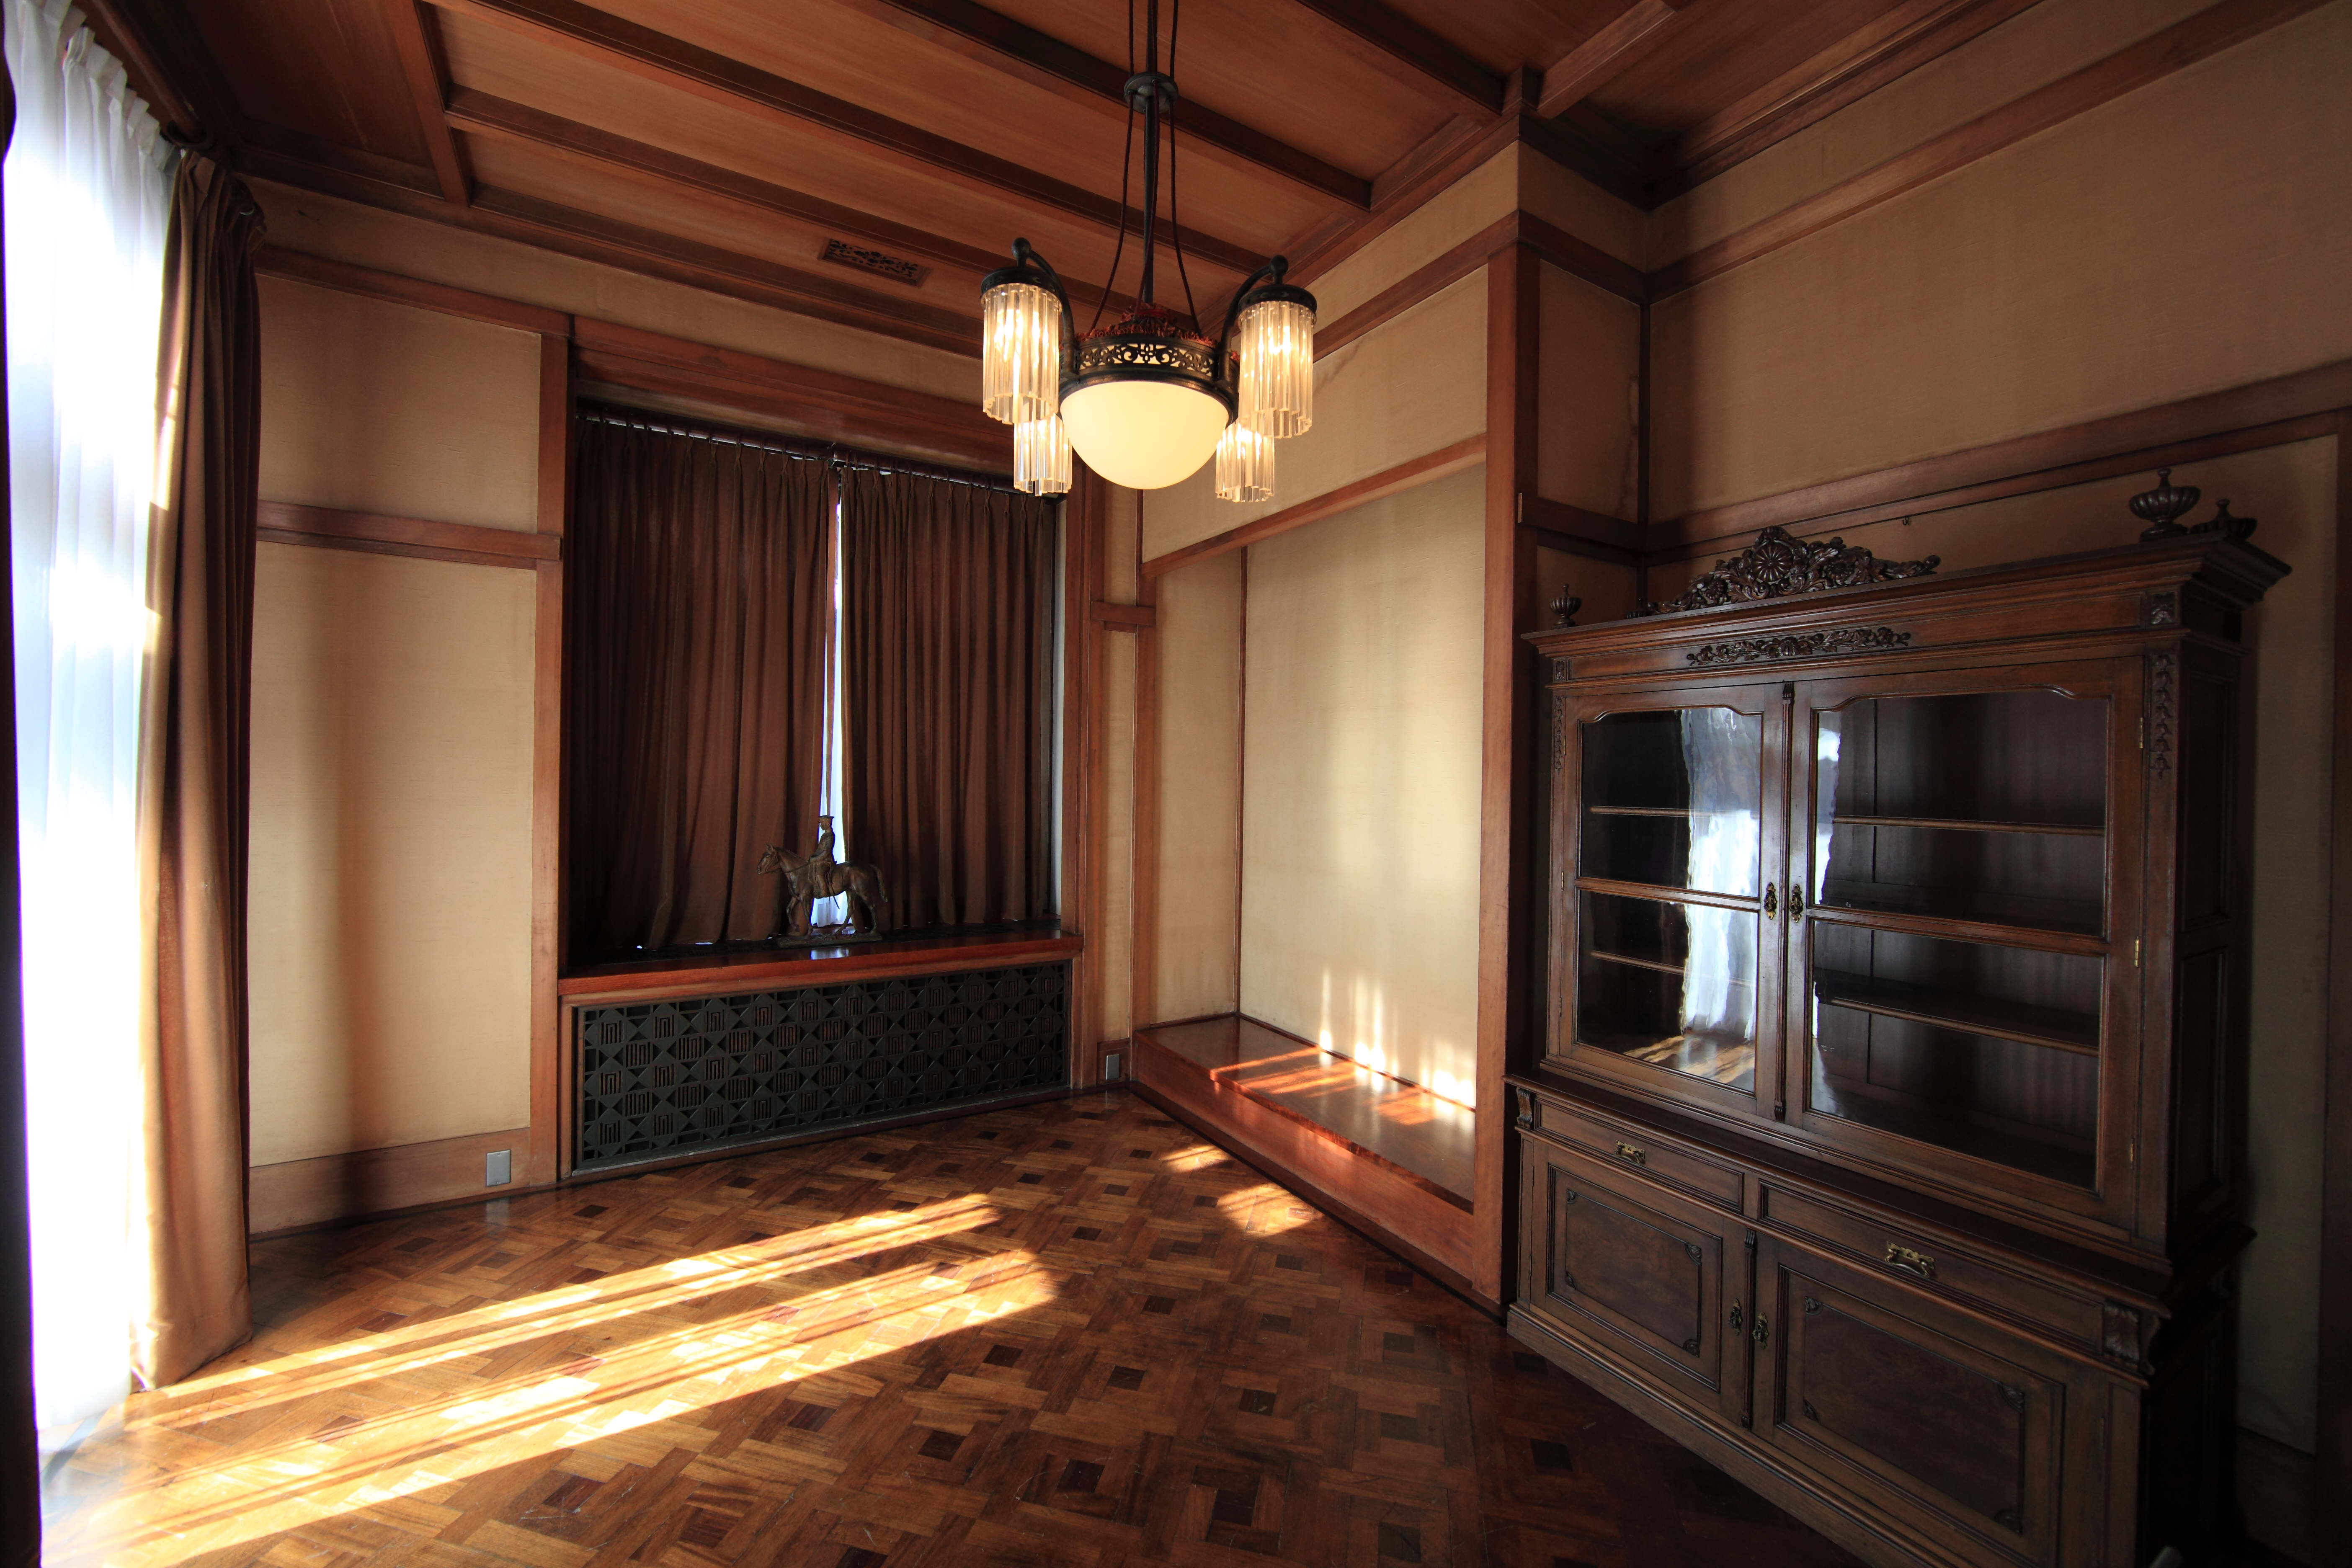
wood, mansion, house, floor, interior, home, ceiling, high, museum, cottage, kitchen, property, living room, metropolitan, room, lighting, interior design, art, design, tokyo, hardwood, farmhouse, 5d, style, hires, estate, markii, suite, artdeco, hi, res, resolution, canonef14mmf28liiusm, teien, wood flooring, cabinetry